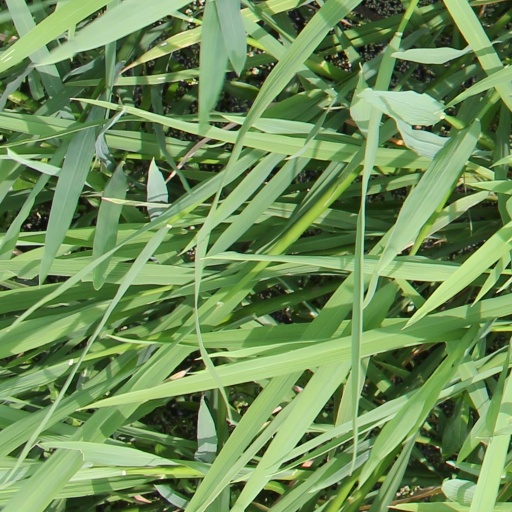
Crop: rice